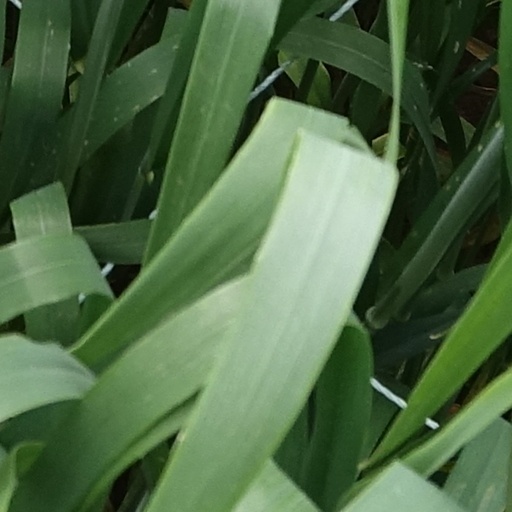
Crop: wheat